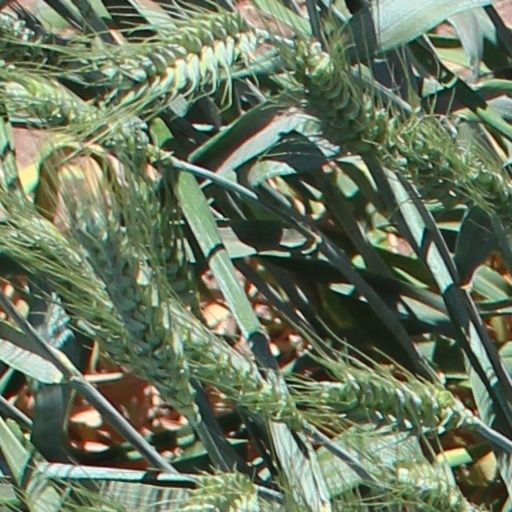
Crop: wheat